Nuremberg

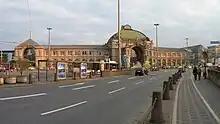
The main railway station

Nuremberg has 51 public and 6 private elementary schools in nearly all of its districts. Secondary education is offered at 23 Mittelschulen, 12 Realschulen and 17 Gymnasien (state, city, church, and privately owned). There are also several other providers of secondary education such as Berufsschule, Berufsfachschule, Wirtschaftsschule etc.